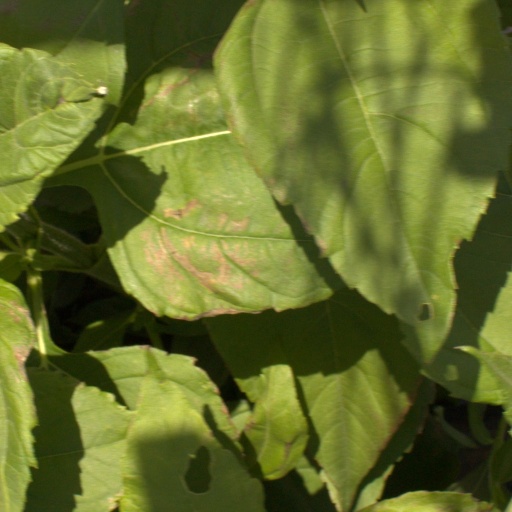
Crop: Jerusalem artichoke